Demolition of monuments to Alexander Pushkin in Ukraine

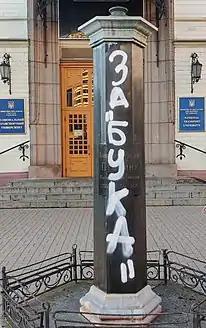
A bronze bust of Pushkin was removed from Glory Square ("Ploshсha Slavy") in Kyiv. Erected in 1899, it was the oldest monument to Pushkin in the city.

The demolition of monuments dedicated to Russian poet and playwright Alexander Pushkin in Ukraine started during the Russo-Ukrainian War. Since the Russian invasion of Ukraine in 2022, it has become a widespread phenomenon and dubbed by Ukrainians Pushkinopad, a pun literally translated as "Pushkinfall", akin to the "Leninfall" during the decommunization process. This wave of dismantling is part of the process of derussification in Ukraine.